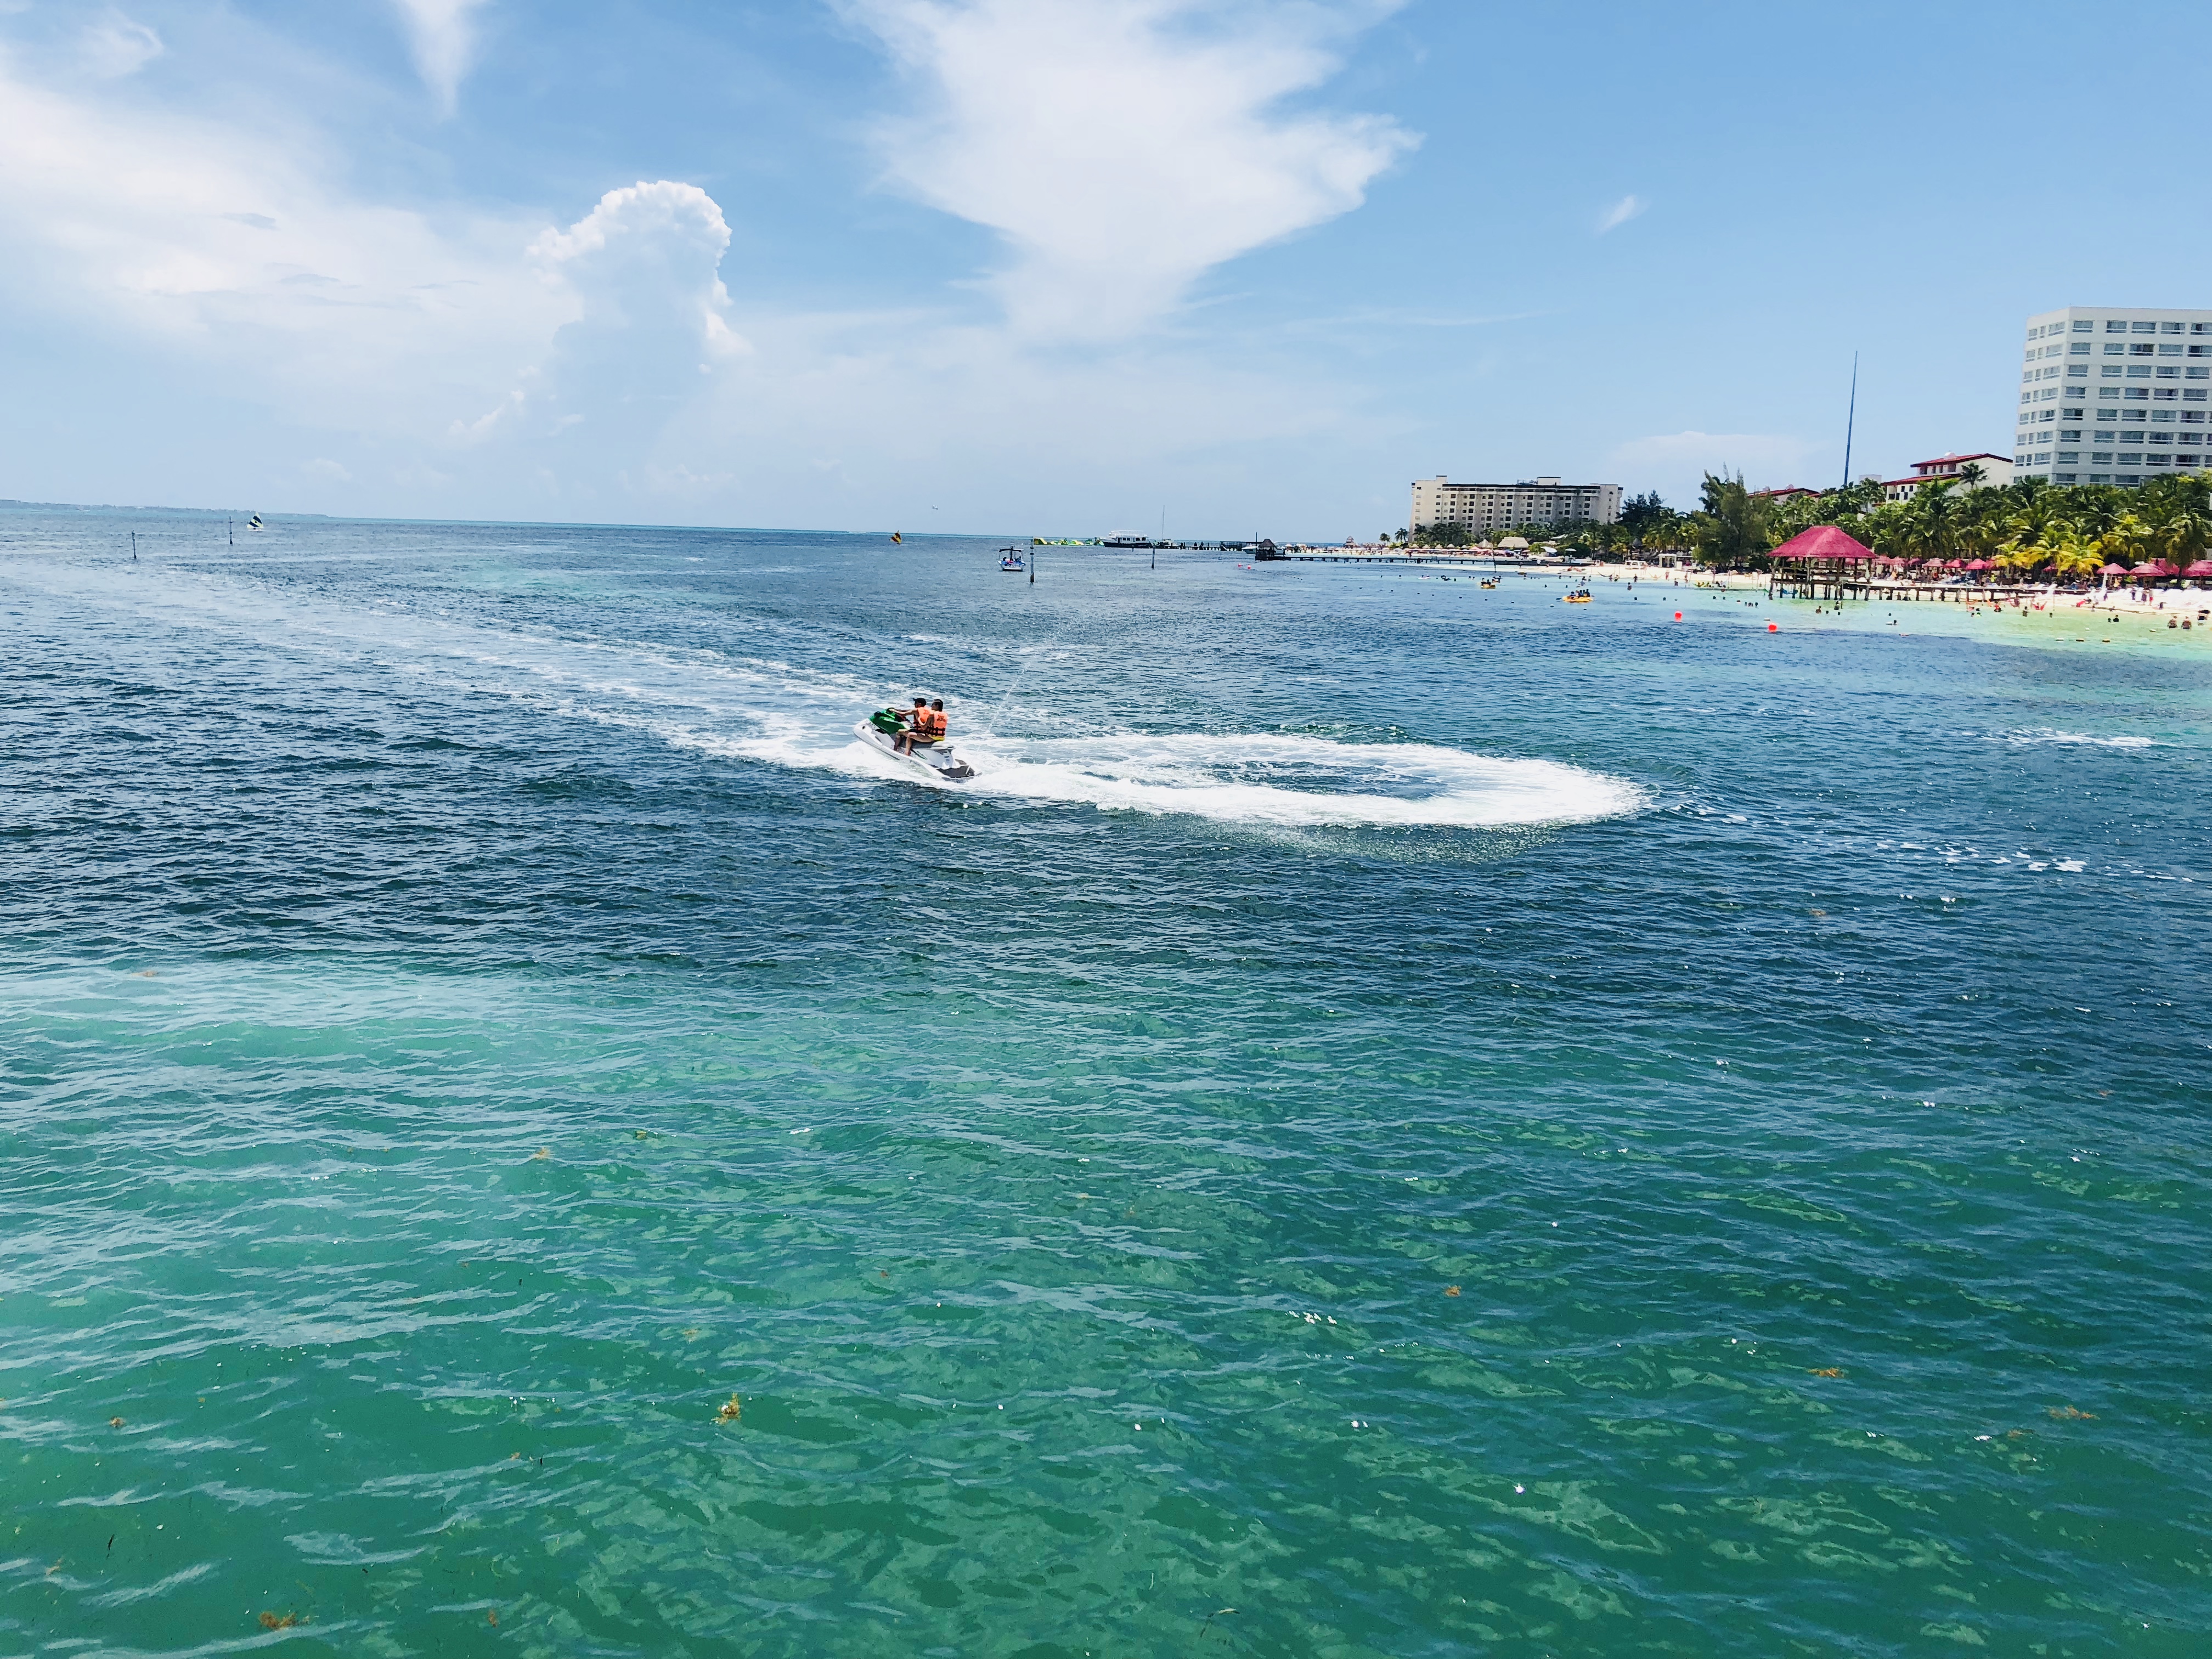
sea, wave, ocean, wind wave, sky, surfing, water, surface water sports, beach, water sport, boardsport, cloud, vacation, recreation, coast, Surfing Equipment, shore, boating, summer, coastal and oceanic landforms, surfboard, tourism, bodyboarding, personal water craft, tide, wind, landscape, tropics, wakesurfing, sports, vehicle, bay